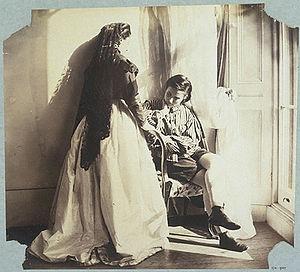
Les femmes sont impliquées dans la photographie depuis les débuts de son invention. Constance Fox Talbot, épouse de Henry Fox Talbot, l'un des acteurs clés du développement de la photographie dans les années 1830 et 1840, a elle-même expérimenté le processus dès 1839. Richard Ovenden lui attribue une image floue d'un court verset du poète irlandais Thomas Moore, qui ferait d'elle la plus ancienne photographe connue.
Clementina Maude, Vicomtesse Hawarden, née Clementina Elphinstone Fleeming le 1ᵉʳ juin 1822 et morte le 19 janvier 1865, communément connue sous le nom de Lady Clementina Hawarden, est une photographe portraitiste amateure anglaise de renom, de l'époque victorienne. Elle produit plus de 800 photographies, essentiellement de ses filles adolescentes.